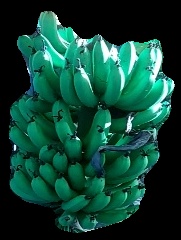
Variety: pachbale
Grade: grade1